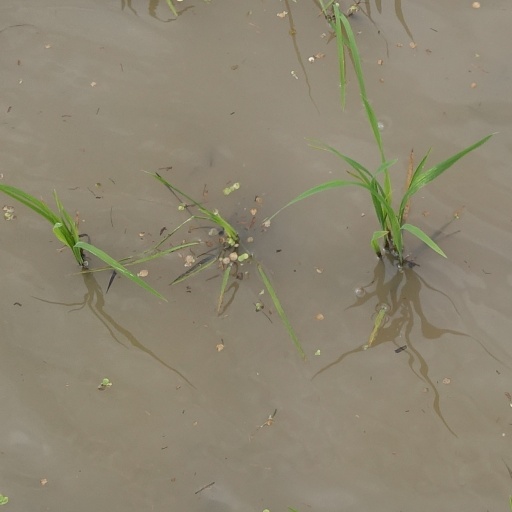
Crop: rice